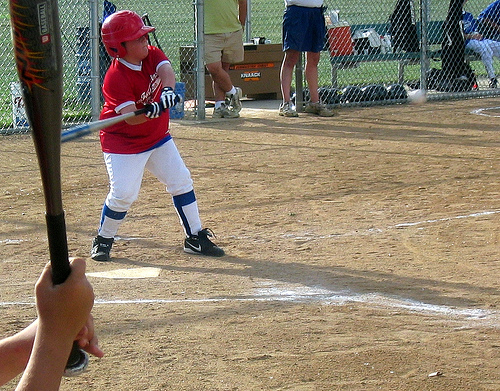
một trận thi đấu bóng chày đang diễn ra ở trên sân